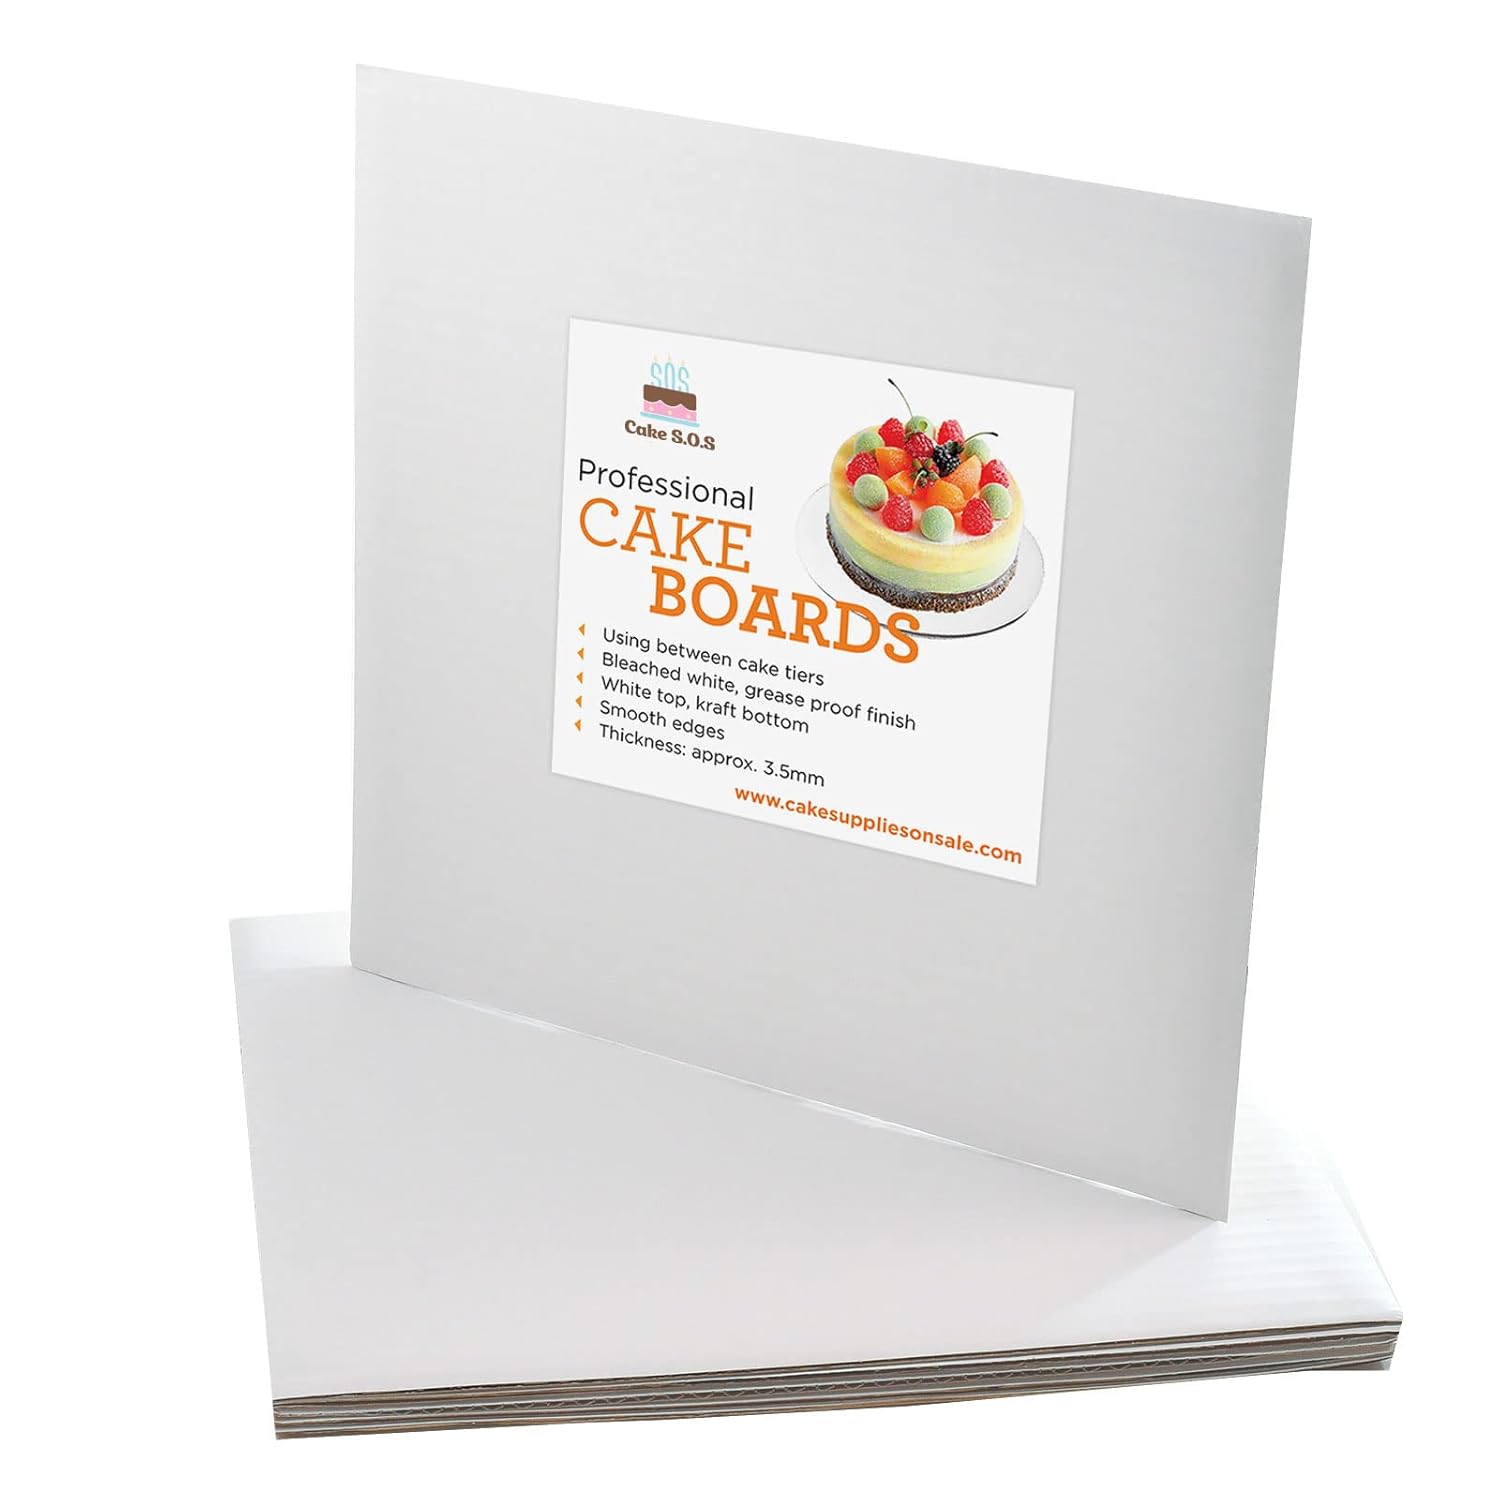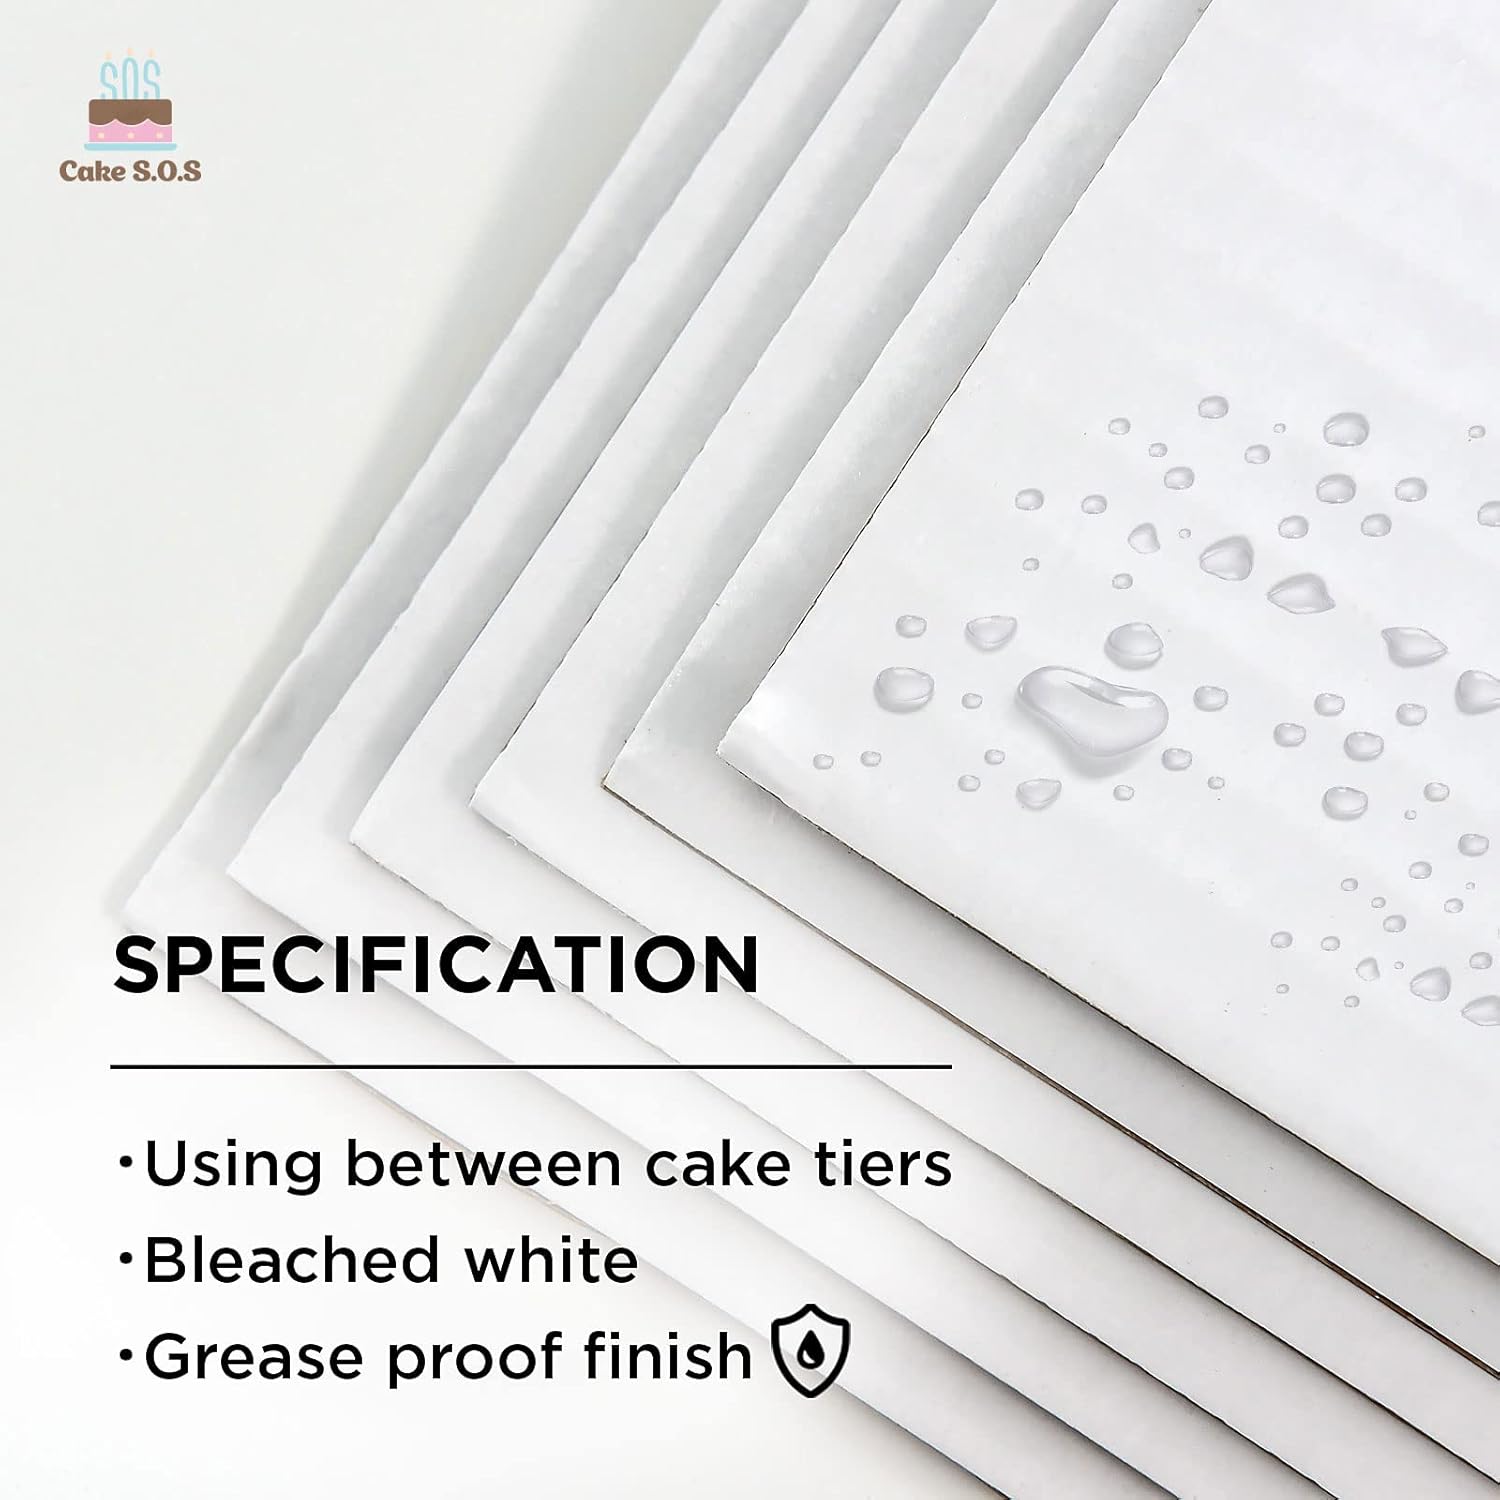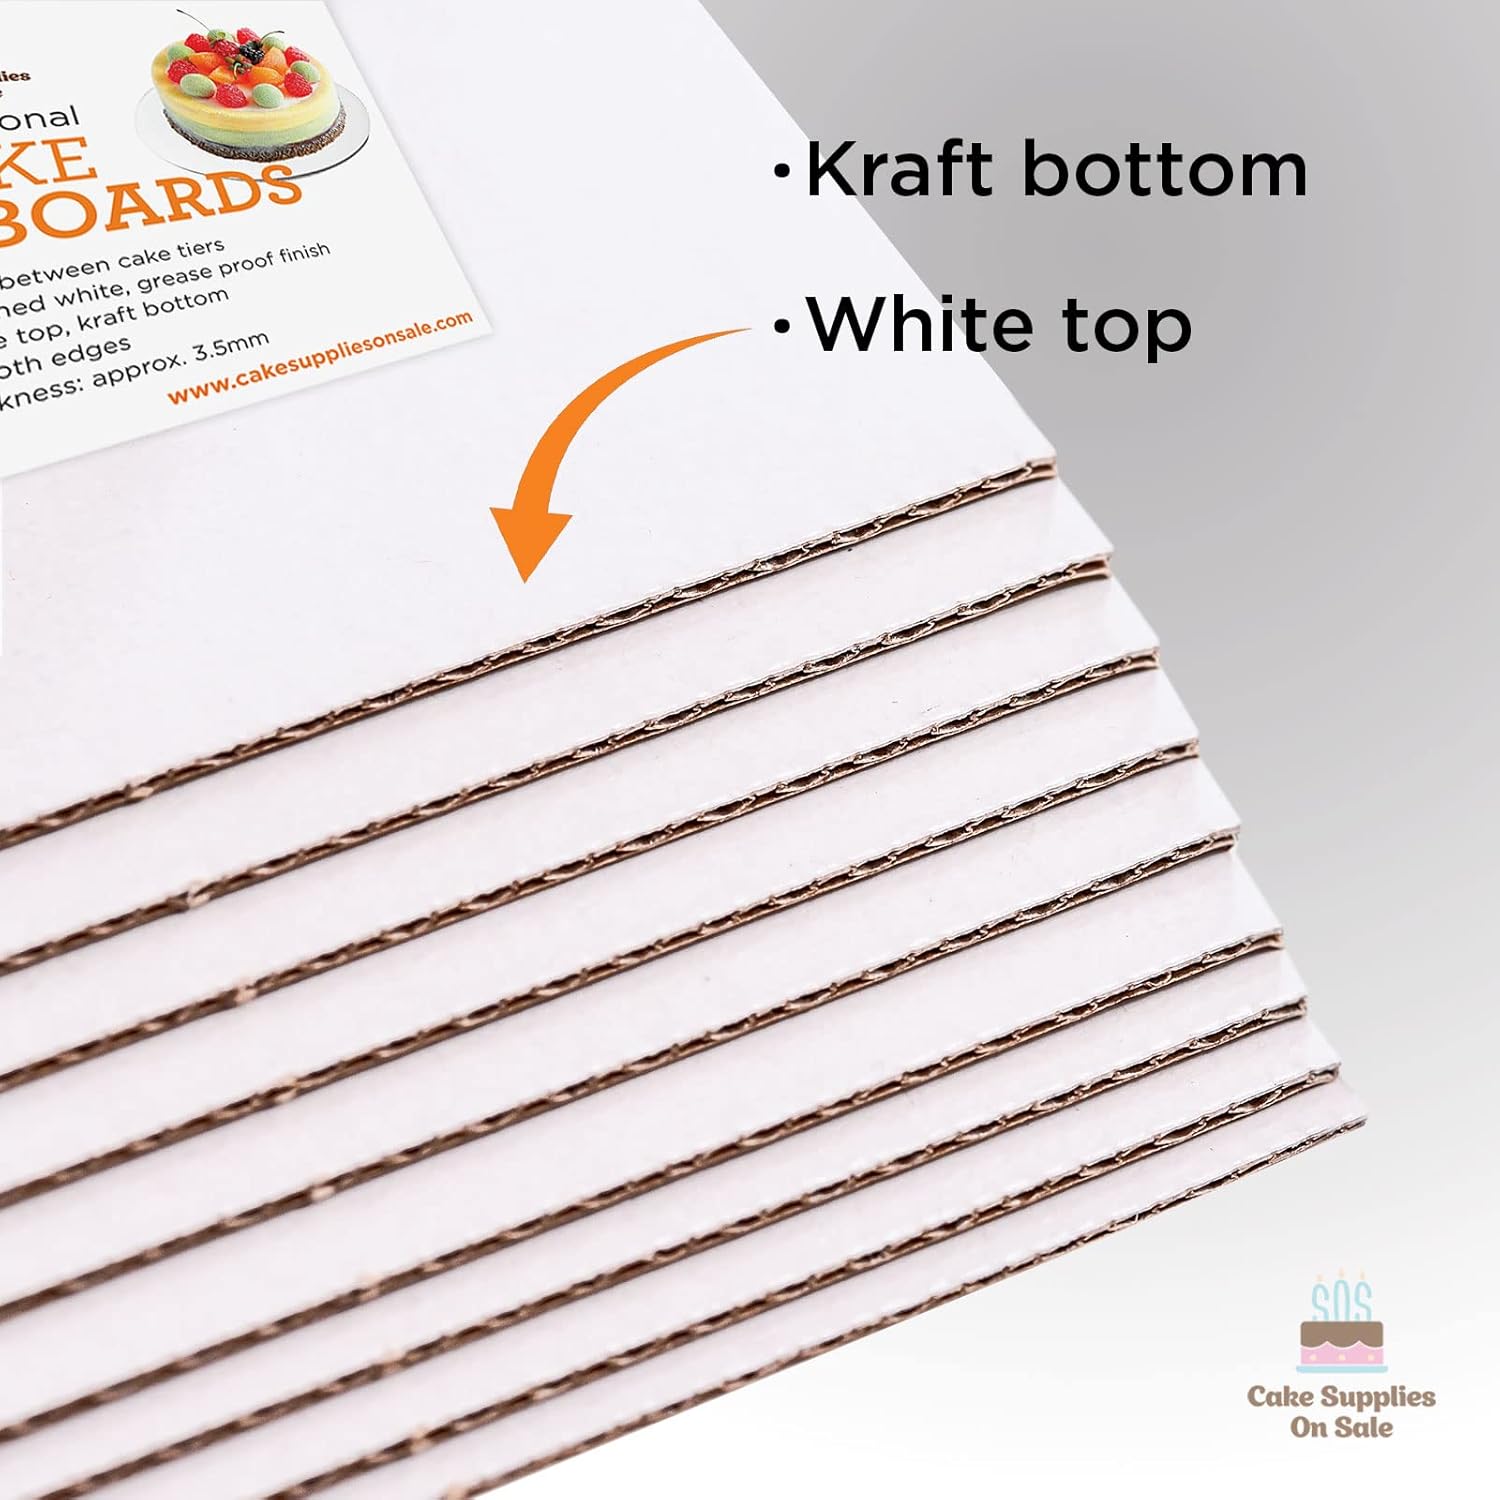
Cake Supplies On Sale, LLC 16" Square Coated Cakeboard, 12 ct.
Category: Industrial & Scientific
Perfect for using between cake tiers as a base for a single cake. Bleached white one side with a grease proof finish. The edges are smooth and don’t have any nicks in them. The top has a high white finish and the bottom is craft. NOTE: General rule, for fruit cakes you should use a board 3 inches larger than the cake and 2 inches larger for sponge cakes.
Features: Perfect for using between cake tiers as a base for a single cake. Bleached white one side with a grease proof finish. | The edges are smooth and don’t have any nicks in them. The top has a high white finish and the bottom is craft. | NOTE: General rule, for fruit cakes you should use a board 3 inches larger than the cake and 2 inches larger for sponge cakes. | Thickness: approx. 3.5mm each cakeboard